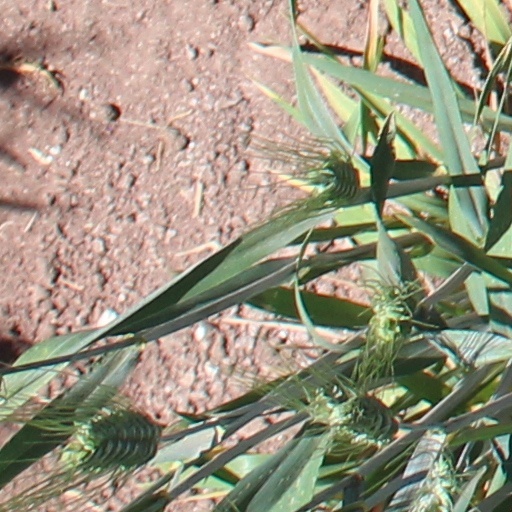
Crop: wheat